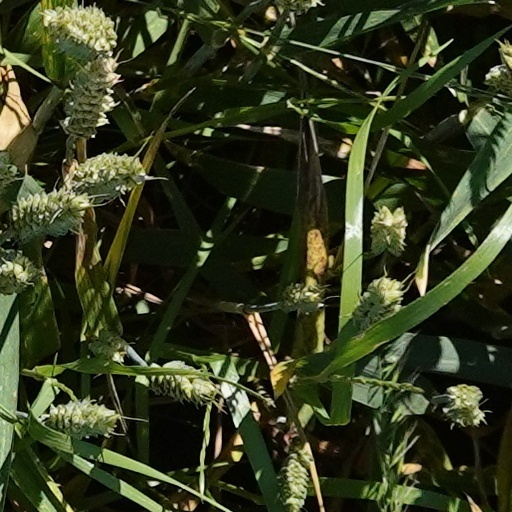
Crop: wheat